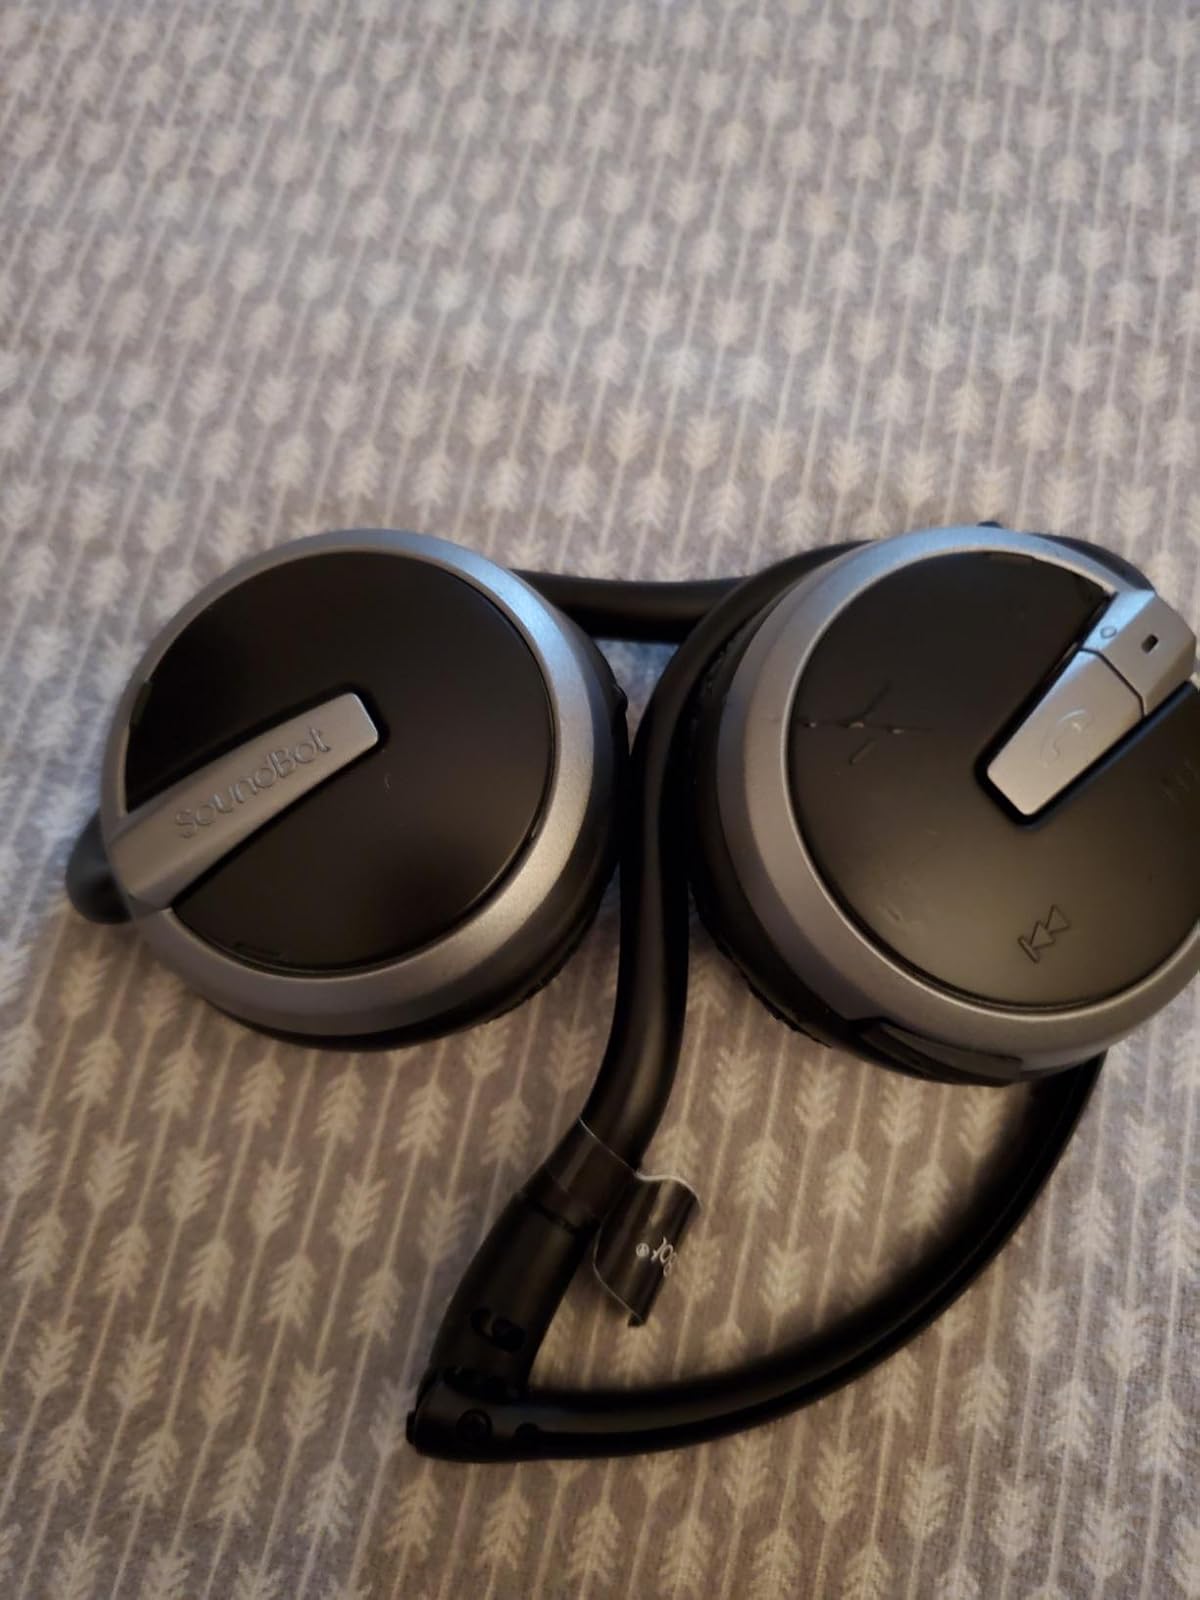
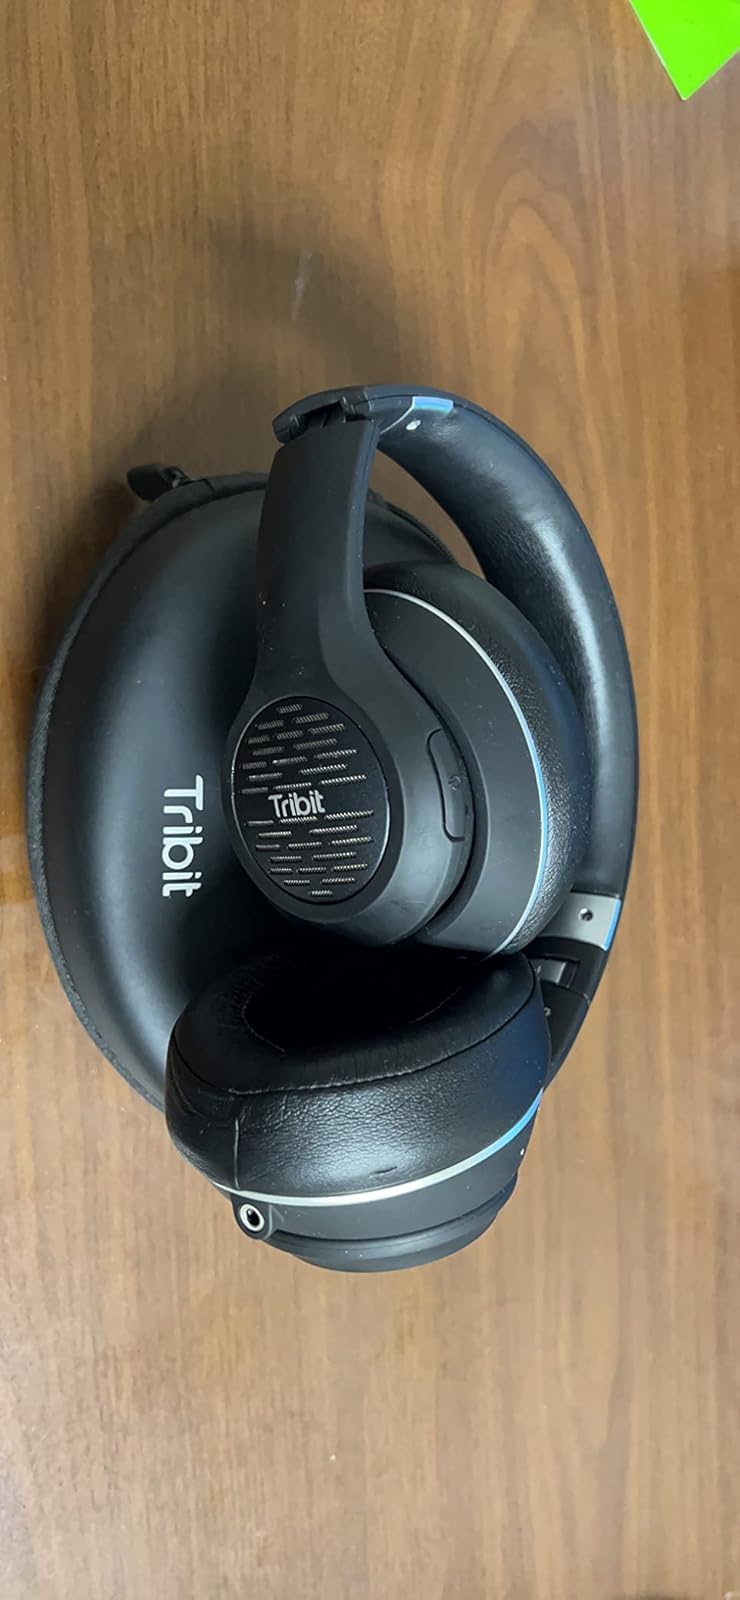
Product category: headphones
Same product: no